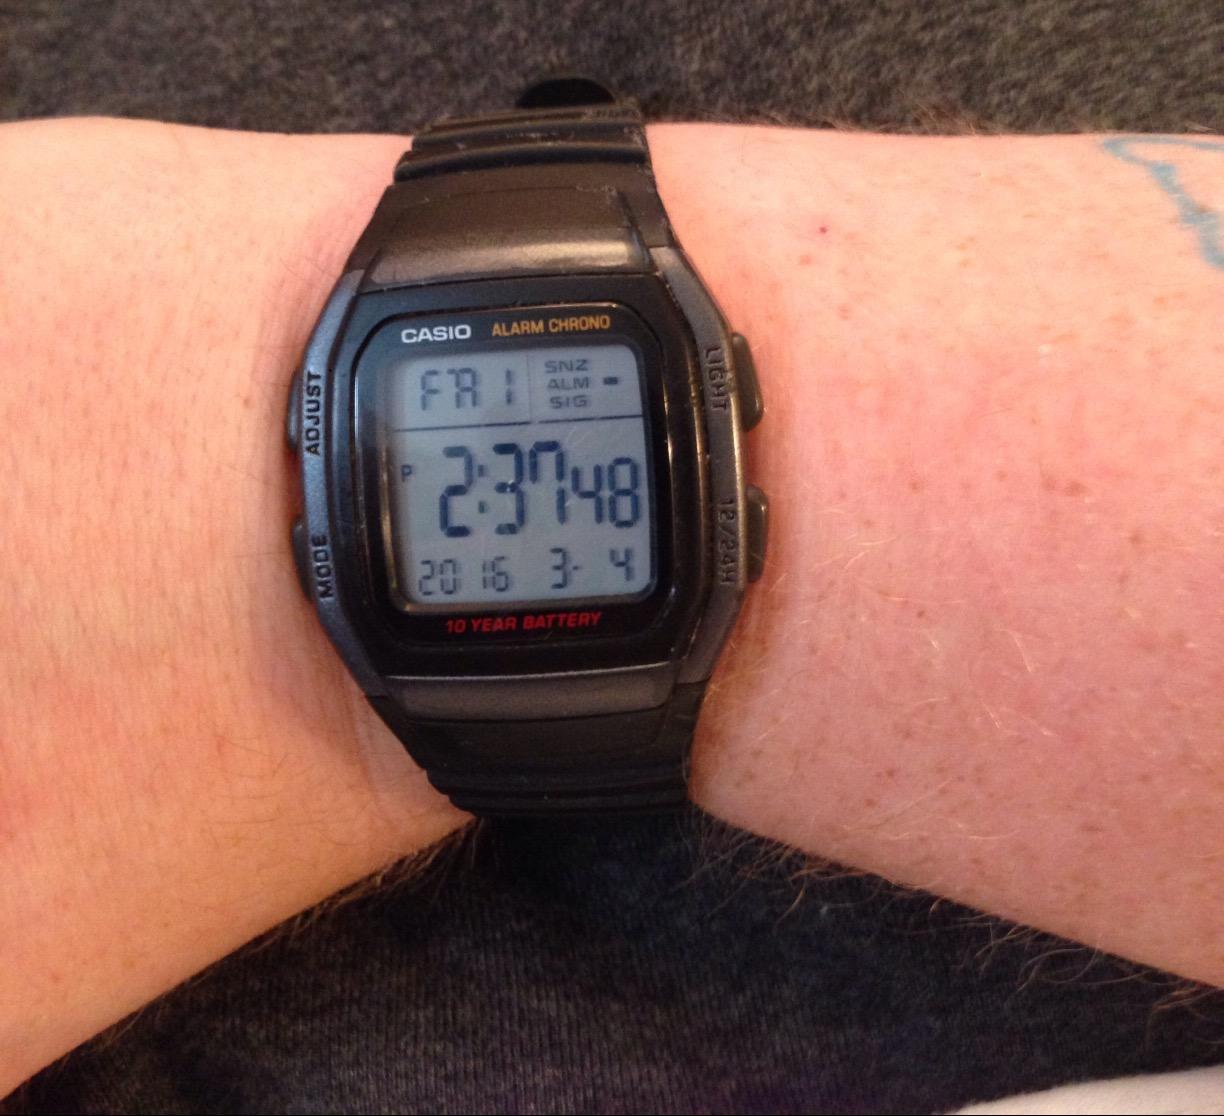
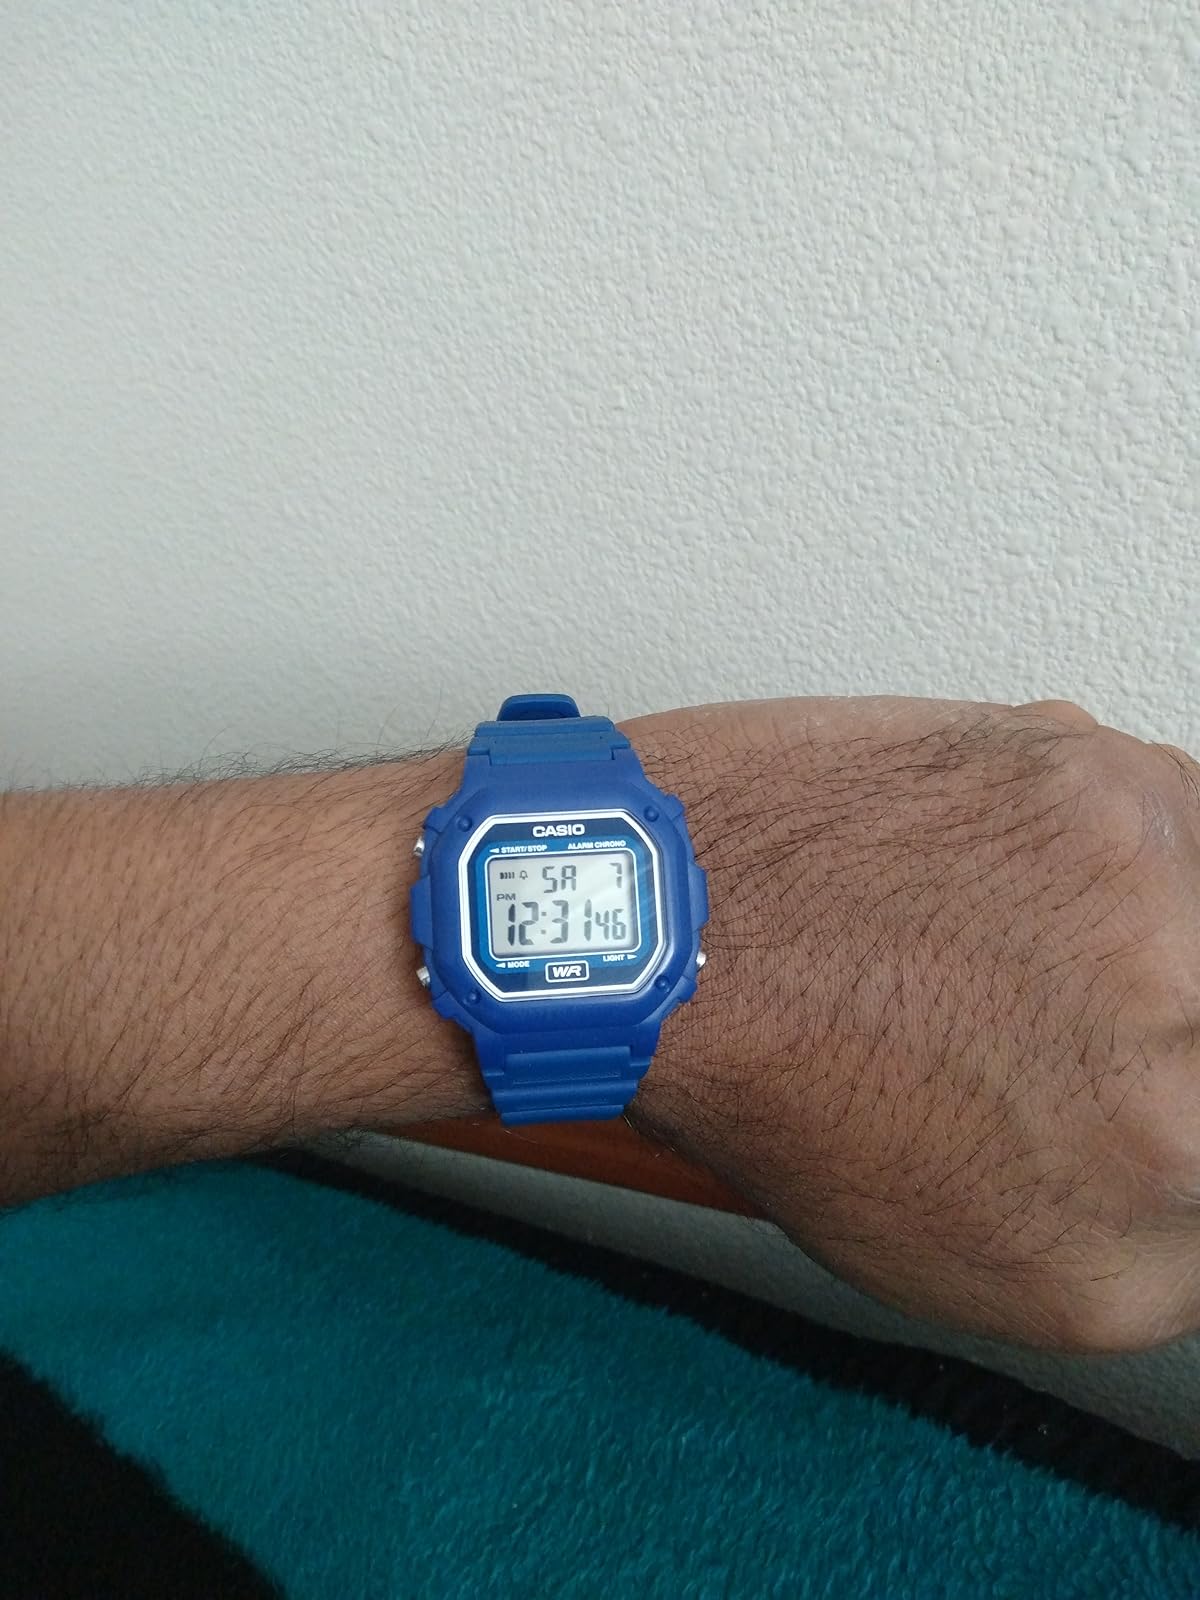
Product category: accessories_watch
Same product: no